Communication apprehension

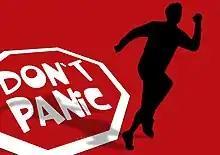
"Don't panic" silhouette

Communication apprehension is a degree or measure of the anxiety triggered by the real or anticipated communication act, as defined by James C. McCroskey. The fear of judgment from the audience and self-image are two factors which fuel the anxiety. Since communication can be oral or written, communication apprehension (CA) is divided into oral communication apprehension (OCA) and written communication apprehension (WCA).